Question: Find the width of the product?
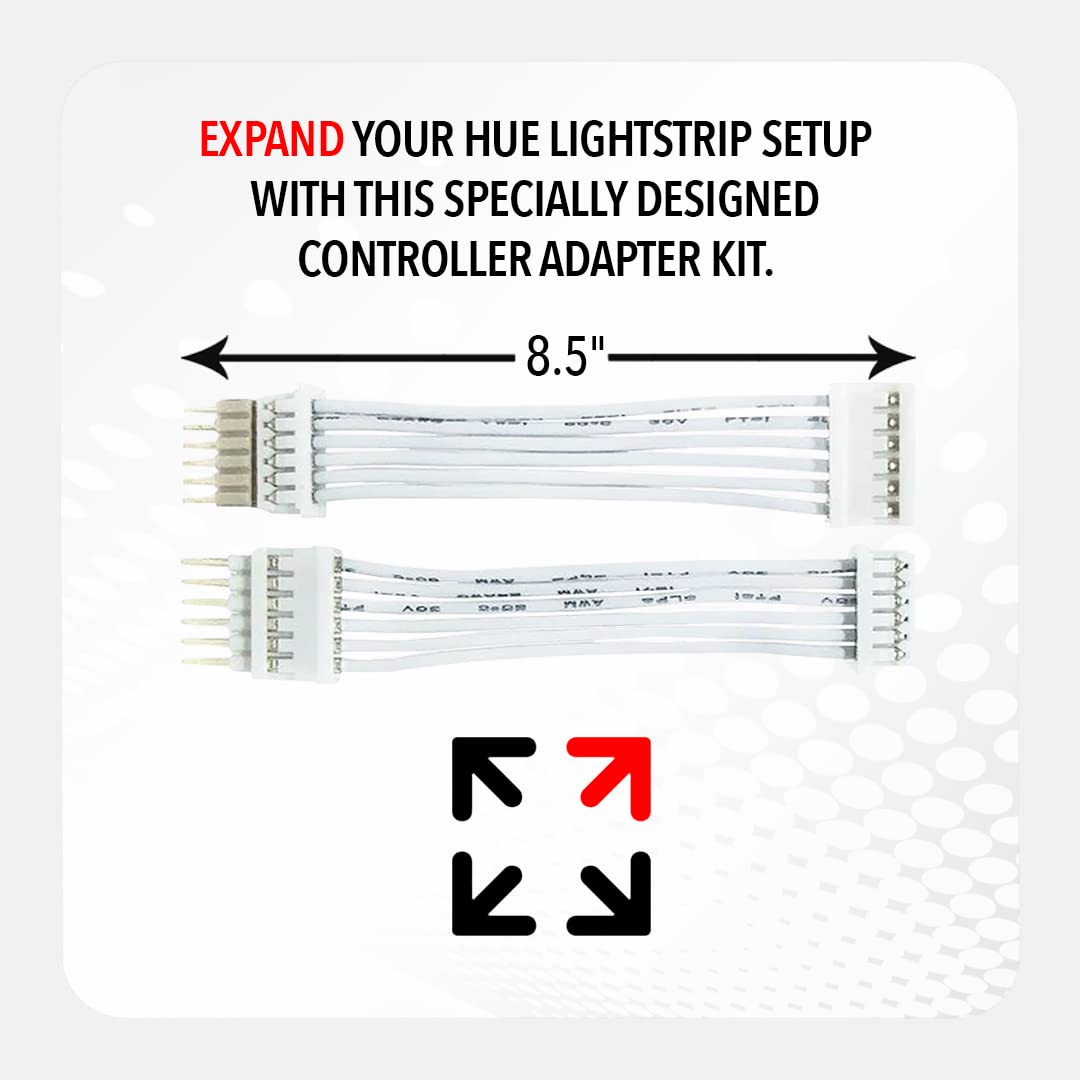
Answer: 8.5 inch